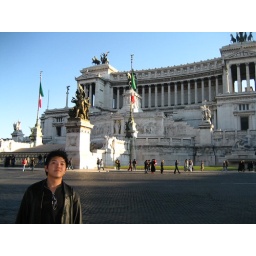
The white building built by the Italian dictator